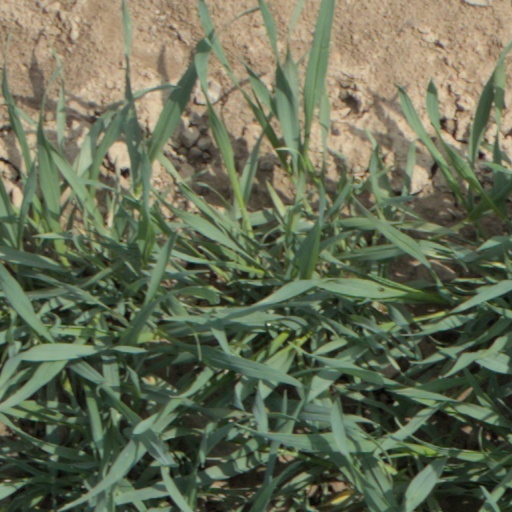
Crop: wheat